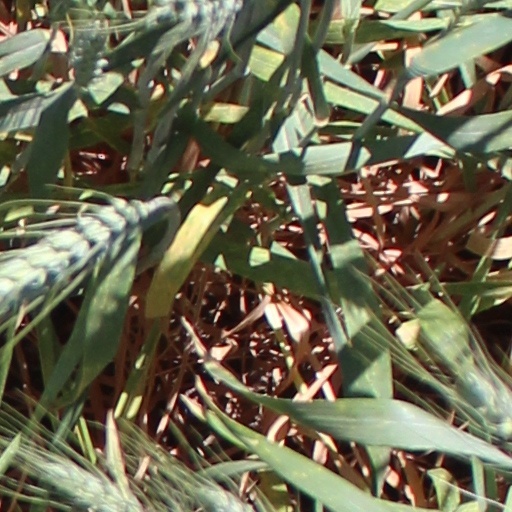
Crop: wheat